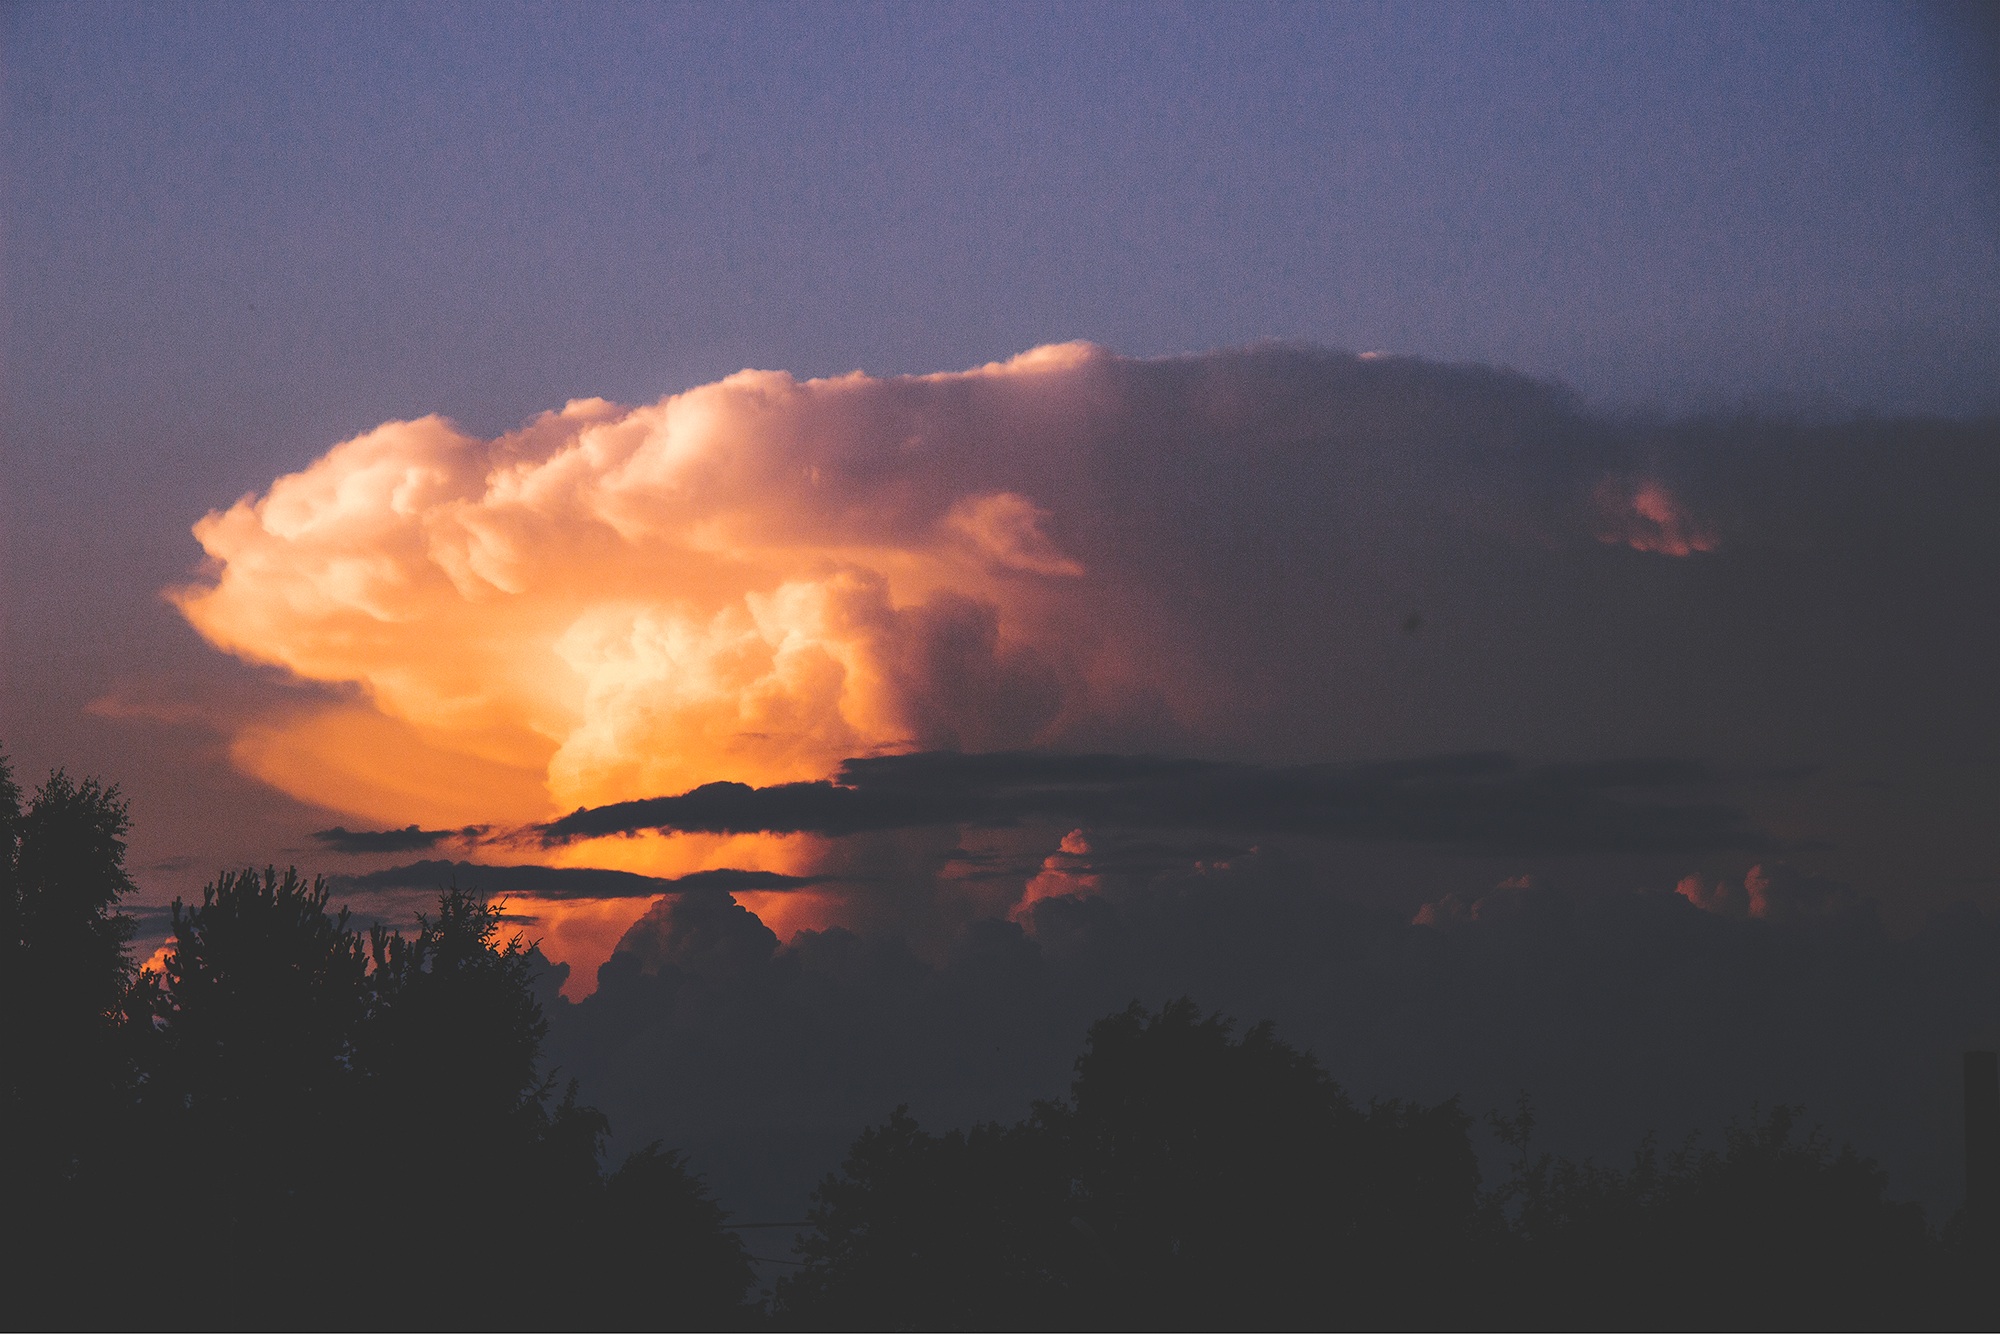
cloud, sky, sunrise, sunset, morning, dawn, atmosphere, dusk, evening, afterglow, atmospheric phenomenon, geological phenomenon, red sky at morning